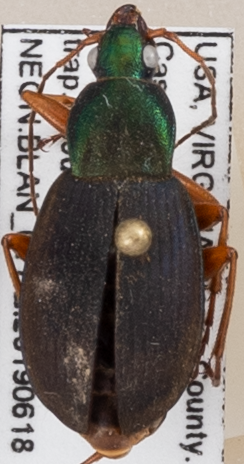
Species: Chlaenius aestivus
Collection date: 2019-06-18 04:00:00
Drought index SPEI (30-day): -0.624
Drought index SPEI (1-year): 2.09
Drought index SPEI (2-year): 2.09